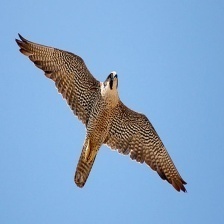
Species: PEREGRINE FALCON
Scientific name: FALCO PEREGRINUS